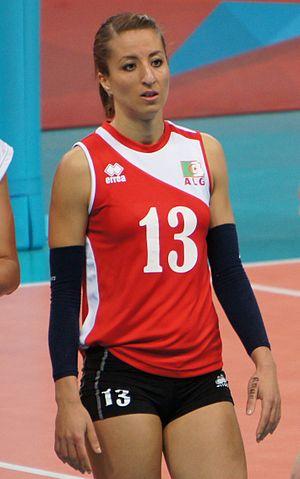
Nawal Mansouri, née le 1ᵉʳ août 1985 à Béjaïa, est une joueuse algérienne de volley-ball. Elle mesure 1,74 et joue libero.